Otitis media

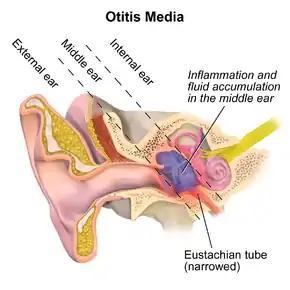
Otitis media

The primary symptom of acute otitis media is ear pain; other possible symptoms include fever, reduced hearing during periods of illness, tenderness on touch of the skin above the ear, purulent discharge from the ears, irritability, ear blocking sensation and diarrhea (in infants). Since an episode of otitis media is usually precipitated by an upper respiratory tract infection (URTI), there are often accompanying symptoms like a cough and nasal discharge. One might also experience a feeling of fullness in the ear.